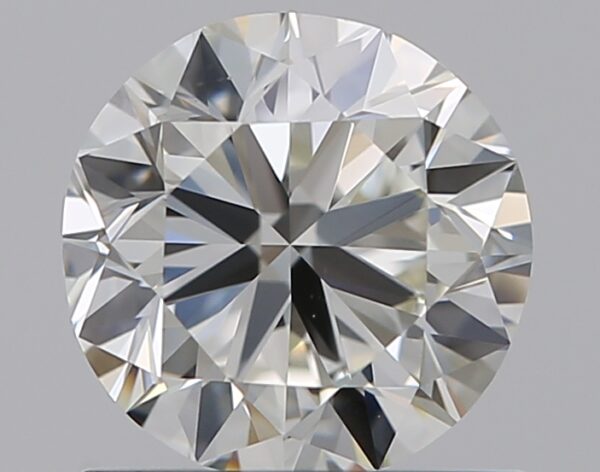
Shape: round
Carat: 1
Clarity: VVS2
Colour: J
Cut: GD
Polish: EX
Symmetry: GD
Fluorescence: N
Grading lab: GIA
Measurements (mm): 6.14 x 6.26 x 3.93